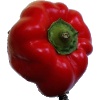
Label: Pepper Red 1